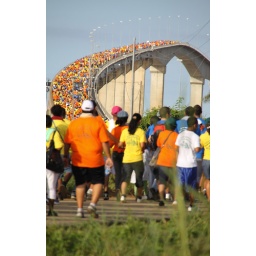
Early in the morning thousands pass the bridge over the Suriname river by foot.